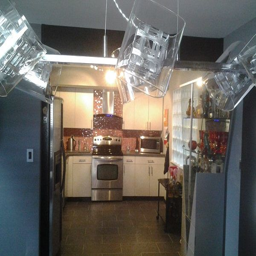
this view of the kitchen 's entrance , flanked by contemporary light fixtures , shows a confidently put - together space .